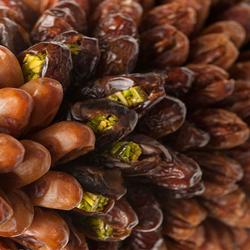
Label: Dates